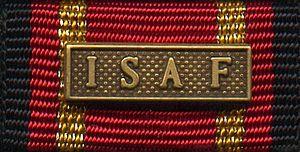
La Médaille de déploiement des forces armées allemandes est une décoration militaire destinée à reconnaitre le service à l’étranger des membres de la Bundeswehr, les forces armées de la République fédérale d’Allemagne, lors de campagnes militaires désignées. Elle est divisée en trois niveaux, soit or, argent et bronze basé sur la longueur du déploiement et est attribuée aux militaires tous rangs confondus.